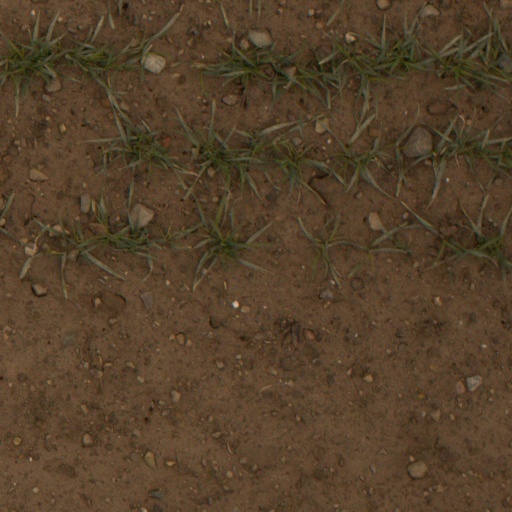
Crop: wheat